Child labour in Nepal

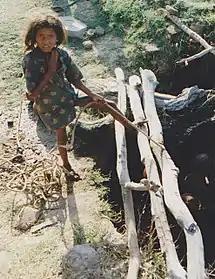
Young Nepali girl working in the fields of Nepal

Most children (60.5%) worked up to 19 hours in 2008, while 32.2% worked 20 to 40 hours a week and 7.3% worked for more than 40 hours in a week. This trend is consistent in both rural and urban areas. The 2003/2004 Nepal Living Standards Survey Statistical Report Volume II noted that the poorest consumption quintile has the highest percentage (18.7%) of child laborers who for more than 40 hours a week as compared with the rest of the consumption quintile. Also, according to Edmonds (2006) female children work more hours than their male siblings. In the same study, Edmonds states that the majority of child labourers work in the agricultural sector and in domestic labour.